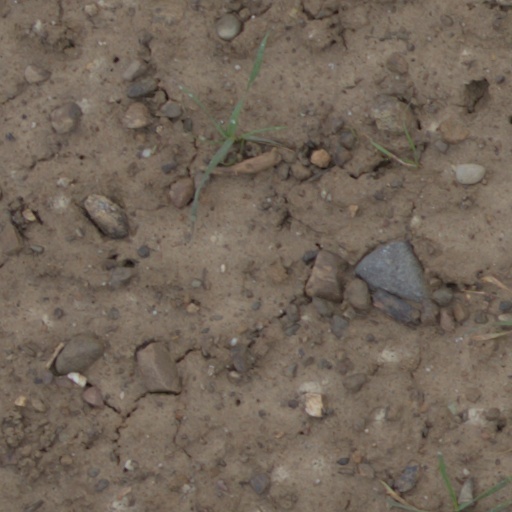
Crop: wheat